20th century in science

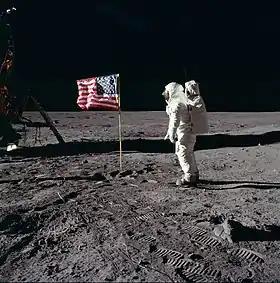
American Buzz Aldrin during the first moonwalk in 1969. The relatively young aerospace engineering industries rapidly grew in the 66 years after the Wright brothers first flight.

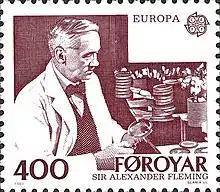
A stamp commemorating Alexander Fleming. His discovery of penicillin had changed the world of modern medicine by introducing the age of antibiotics.

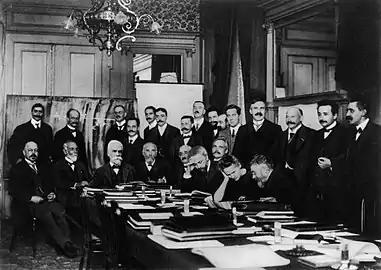
The first Solvay Conference was held in Brussels in 1911 and was considered a turning point in the world of physics and chemistry.

In 1903, Mikhail Tsvet invented chromatography, an important analytic technique. In 1904, Hantaro Nagaoka proposed an early nuclear model of the atom, where electrons orbit a dense massive nucleus. In 1905, Fritz Haber and Carl Bosch developed the Haber process for making ammonia, a milestone in industrial chemistry with deep consequences in agriculture. The Haber process, or Haber-Bosch process, combined nitrogen and hydrogen to form ammonia in industrial quantities for production of fertilizer and munitions. The food production for half the world's current population depends on this method for producing fertilizer. Haber, along with Max Born, proposed the Born–Haber cycle as a method for evaluating the lattice energy of an ionic solid. Haber has also been described as the "father of chemical warfare" for his work developing and deploying chlorine and other poisonous gases during World War I.